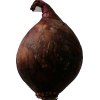
Label: red_onion